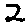
Label: 2